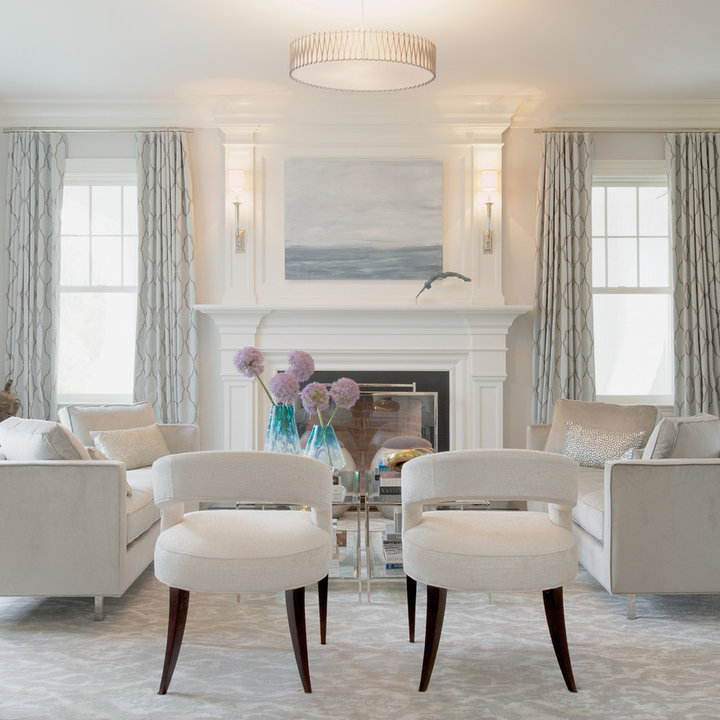
Style: Classic